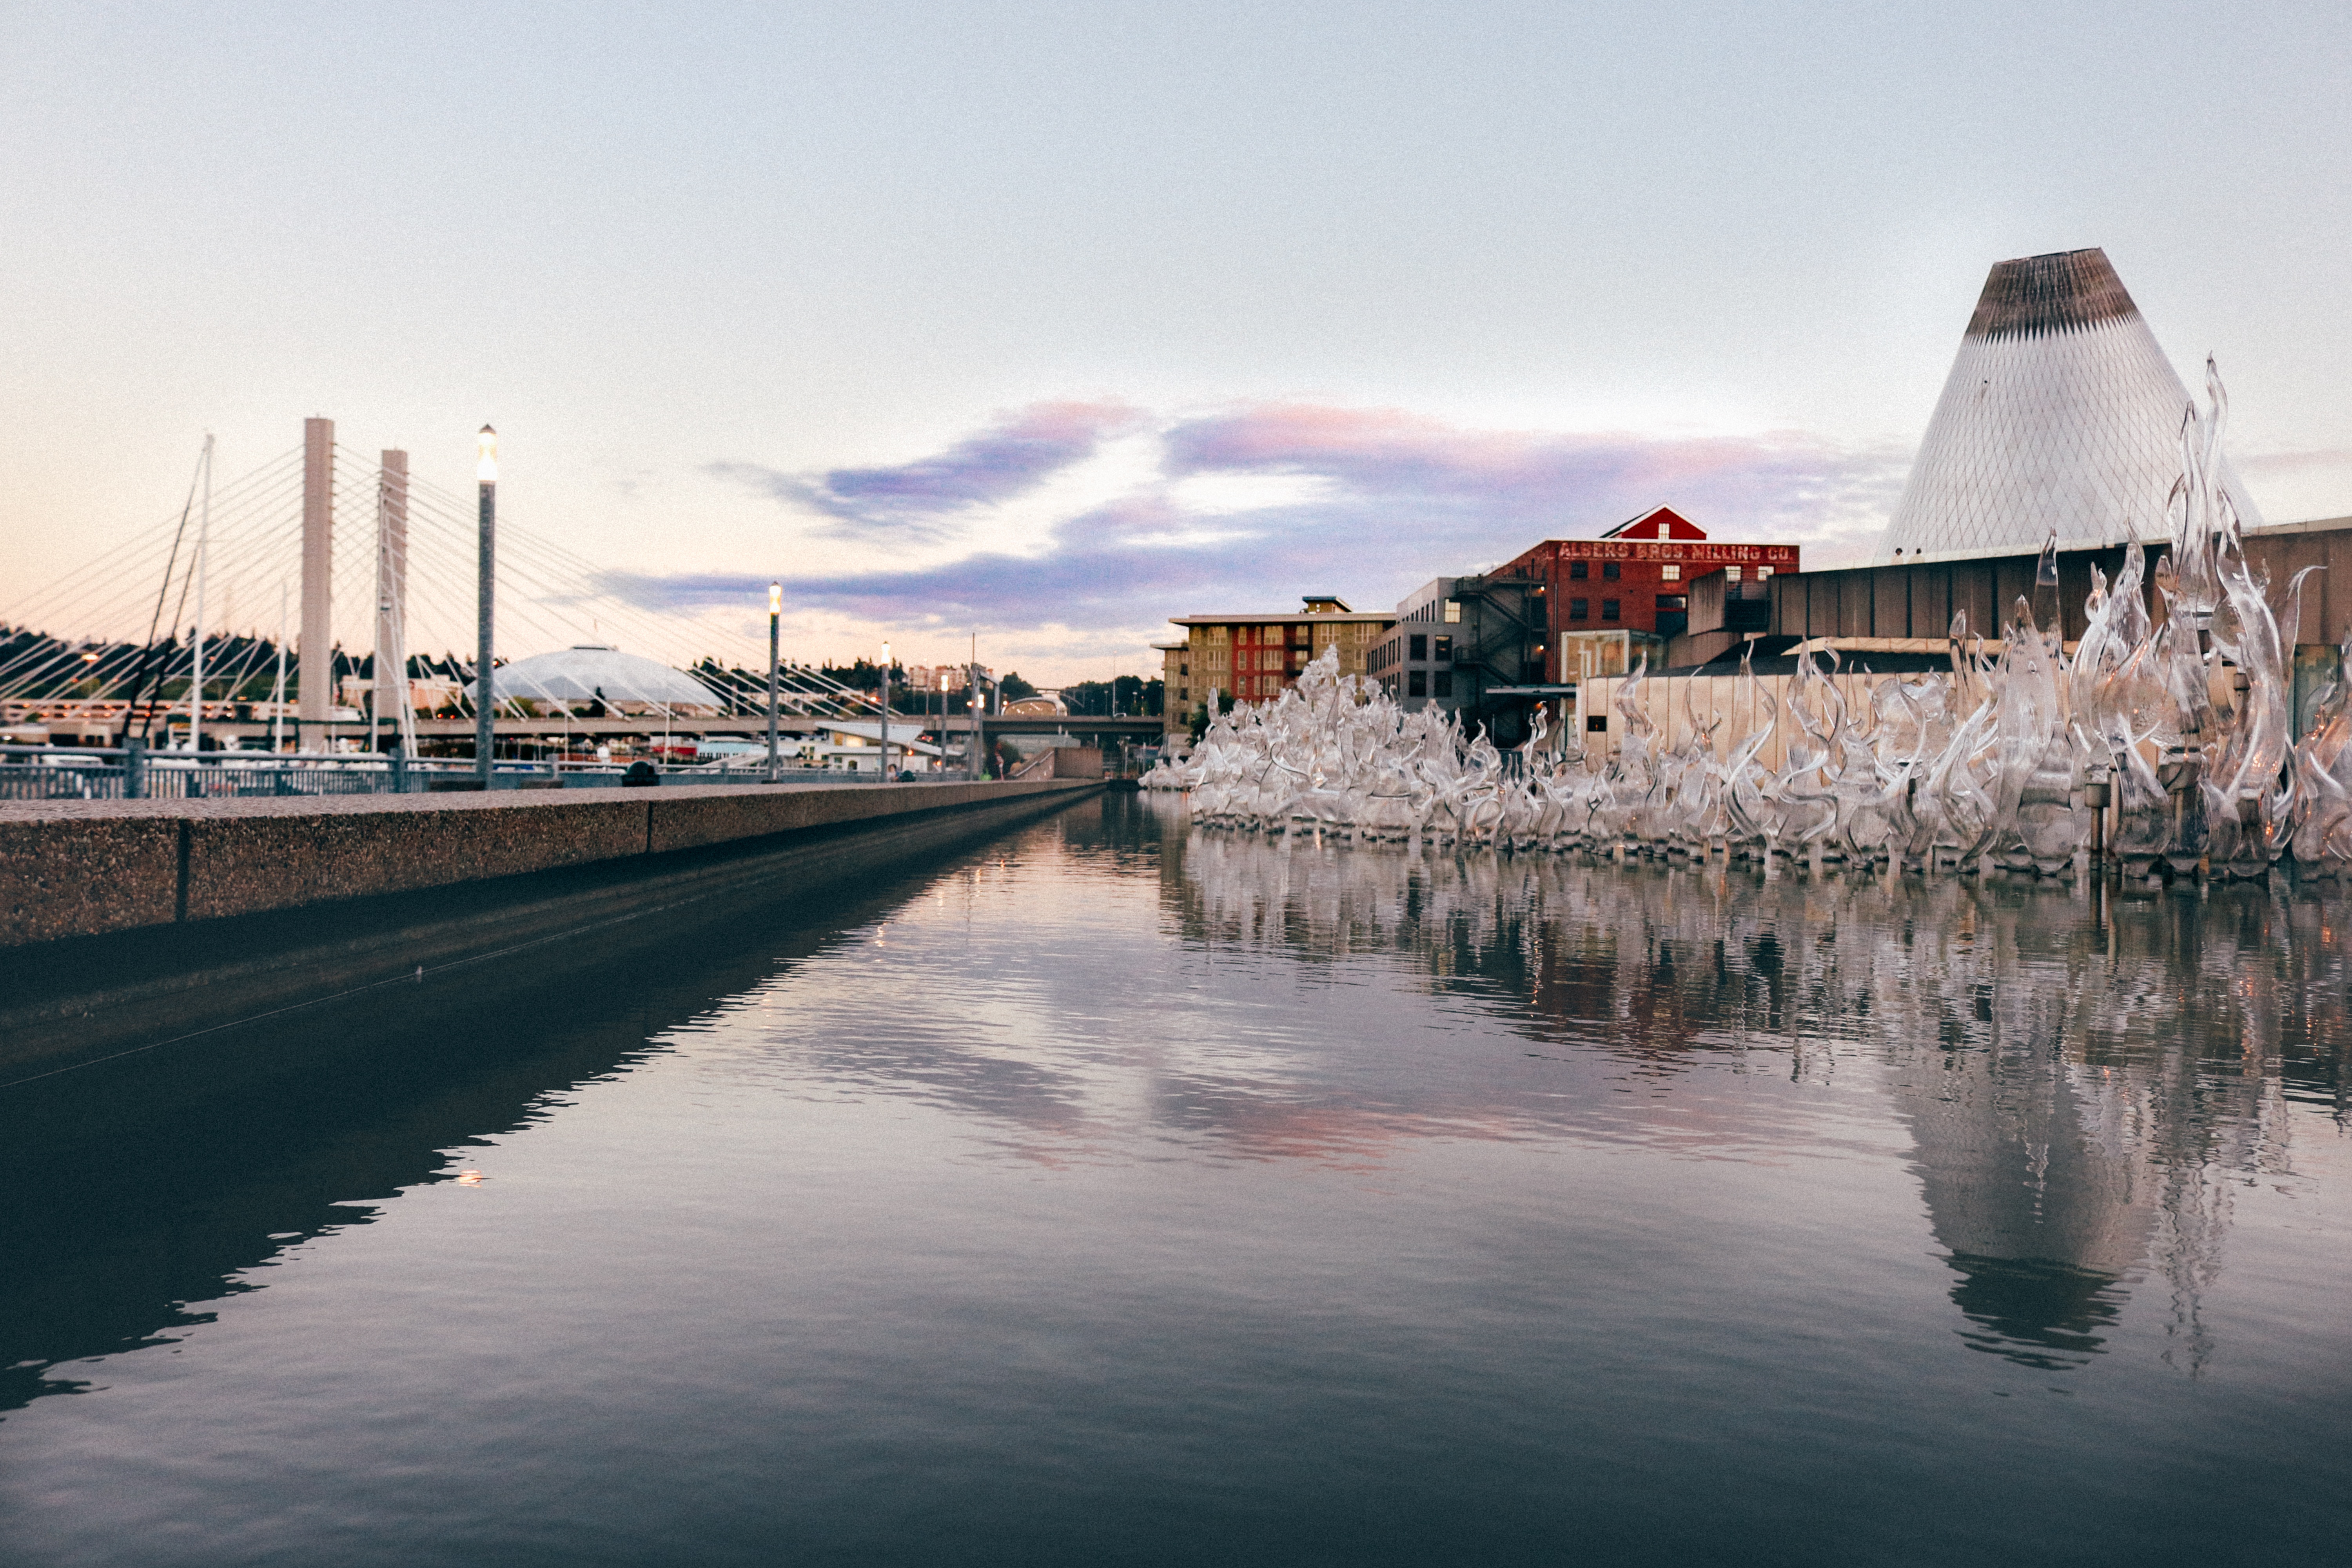
sea, coast, water, dock, architecture, bridge, skyline, morning, shore, glass, building, city, pier, river, cityscape, tourist, travel, dusk, evening, reflection, vehicle, tower, museum, symbol, landmark, harbor, marina, historic, tourism, modern, waterway, world, body of water, washington, sculpture, design, gallery, culture, famous, icon, exhibition, tacoma